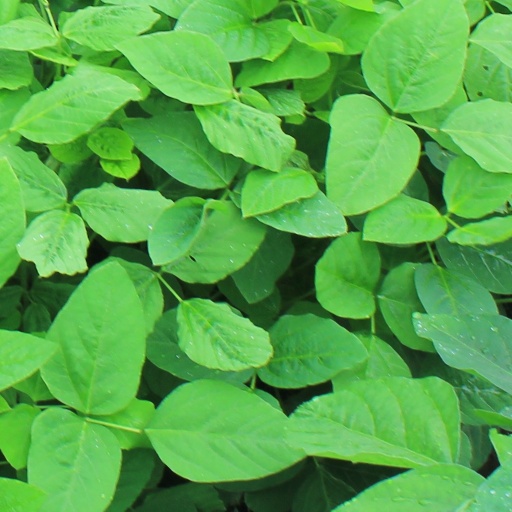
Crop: soybean